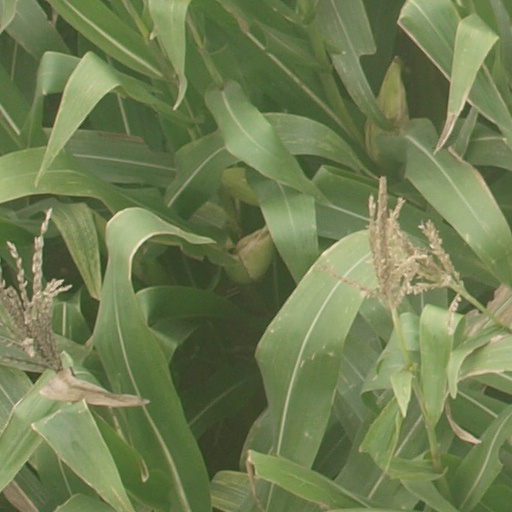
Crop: maize; corn